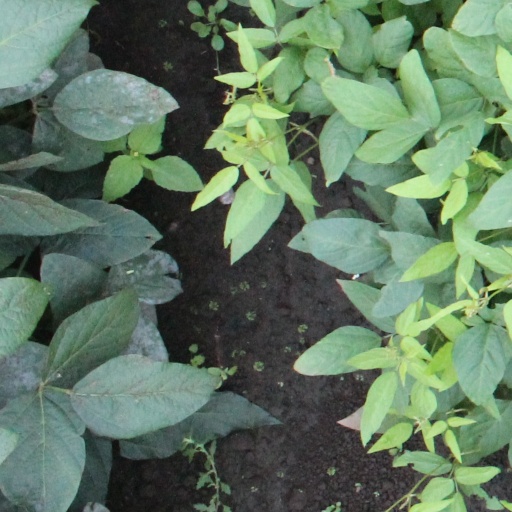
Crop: soybean